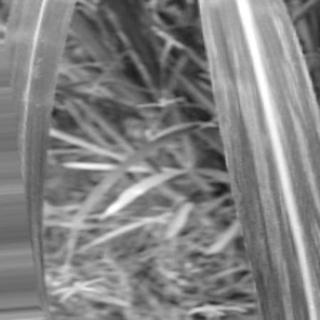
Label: sugarcane_bacterial_blight